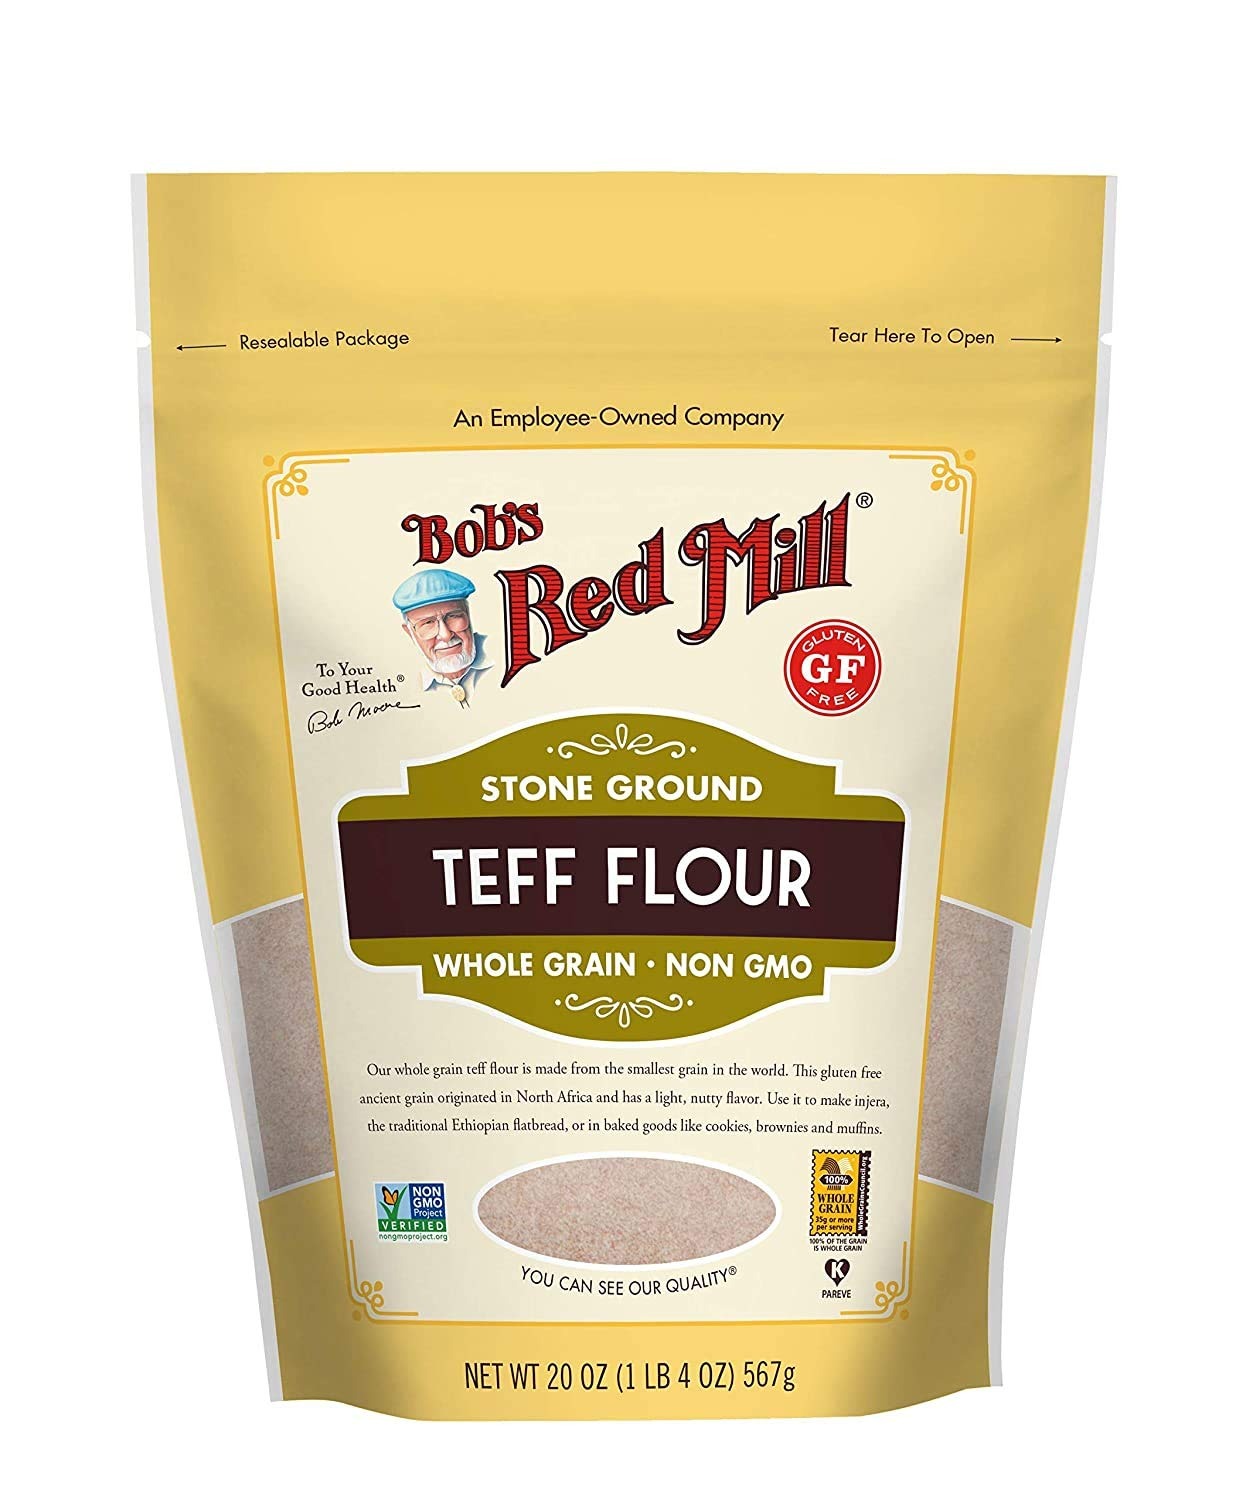
Item Name: Bob's Red Mill Teff Flour, 20 Oz (Pack of 3)
Bullet Point 1: WHOLE GRAIN GOODNESS: Teff Flour is a pleasingly light, uniquely flavored, 100% whole grain flour; use it to make Ethopian Injera flatbread, pie crust, cookies, bread and more
Bullet Point 2: GLUTEN FREE: To assure the integrity of our gluten free products, we’ve built a separate 100% gluten free facility
Bullet Point 3: GOOD SOURCE OF IRON: One serving provides 10% of your daily value of iron
Bullet Point 4: NON-GMO: Non-GMO Project Verified; we’ve always been committed to sourcing raw materials that are not modified through genetic engineering
Bullet Point 5: BOB'S RED MILL: Make folks a little happier: it’s the idea that keeps our stone mills grinding to fill every bag with wholesome goodness
Product Description: Teff Flour comes from a gluten free ancient grain that originated in North Africa. Substitute teff flour for about 25% of the white flour called for in baked goods recipes for increased nutrition and distinctive flavor. Teff is a good source of iron and an excellent source of fiber.
Value: 3.0
Unit: Count

Price: 8.59